Austin Dillon

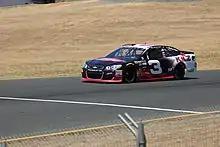
Dillon during qualifying for the 2017 Toyota/Save Mart 350.

Dillon opened the season with a fourth-place finish in his Can-Am Duel, where he pushed Denny Hamlin past the dominant car of Dale Earnhardt Jr. to win the race.